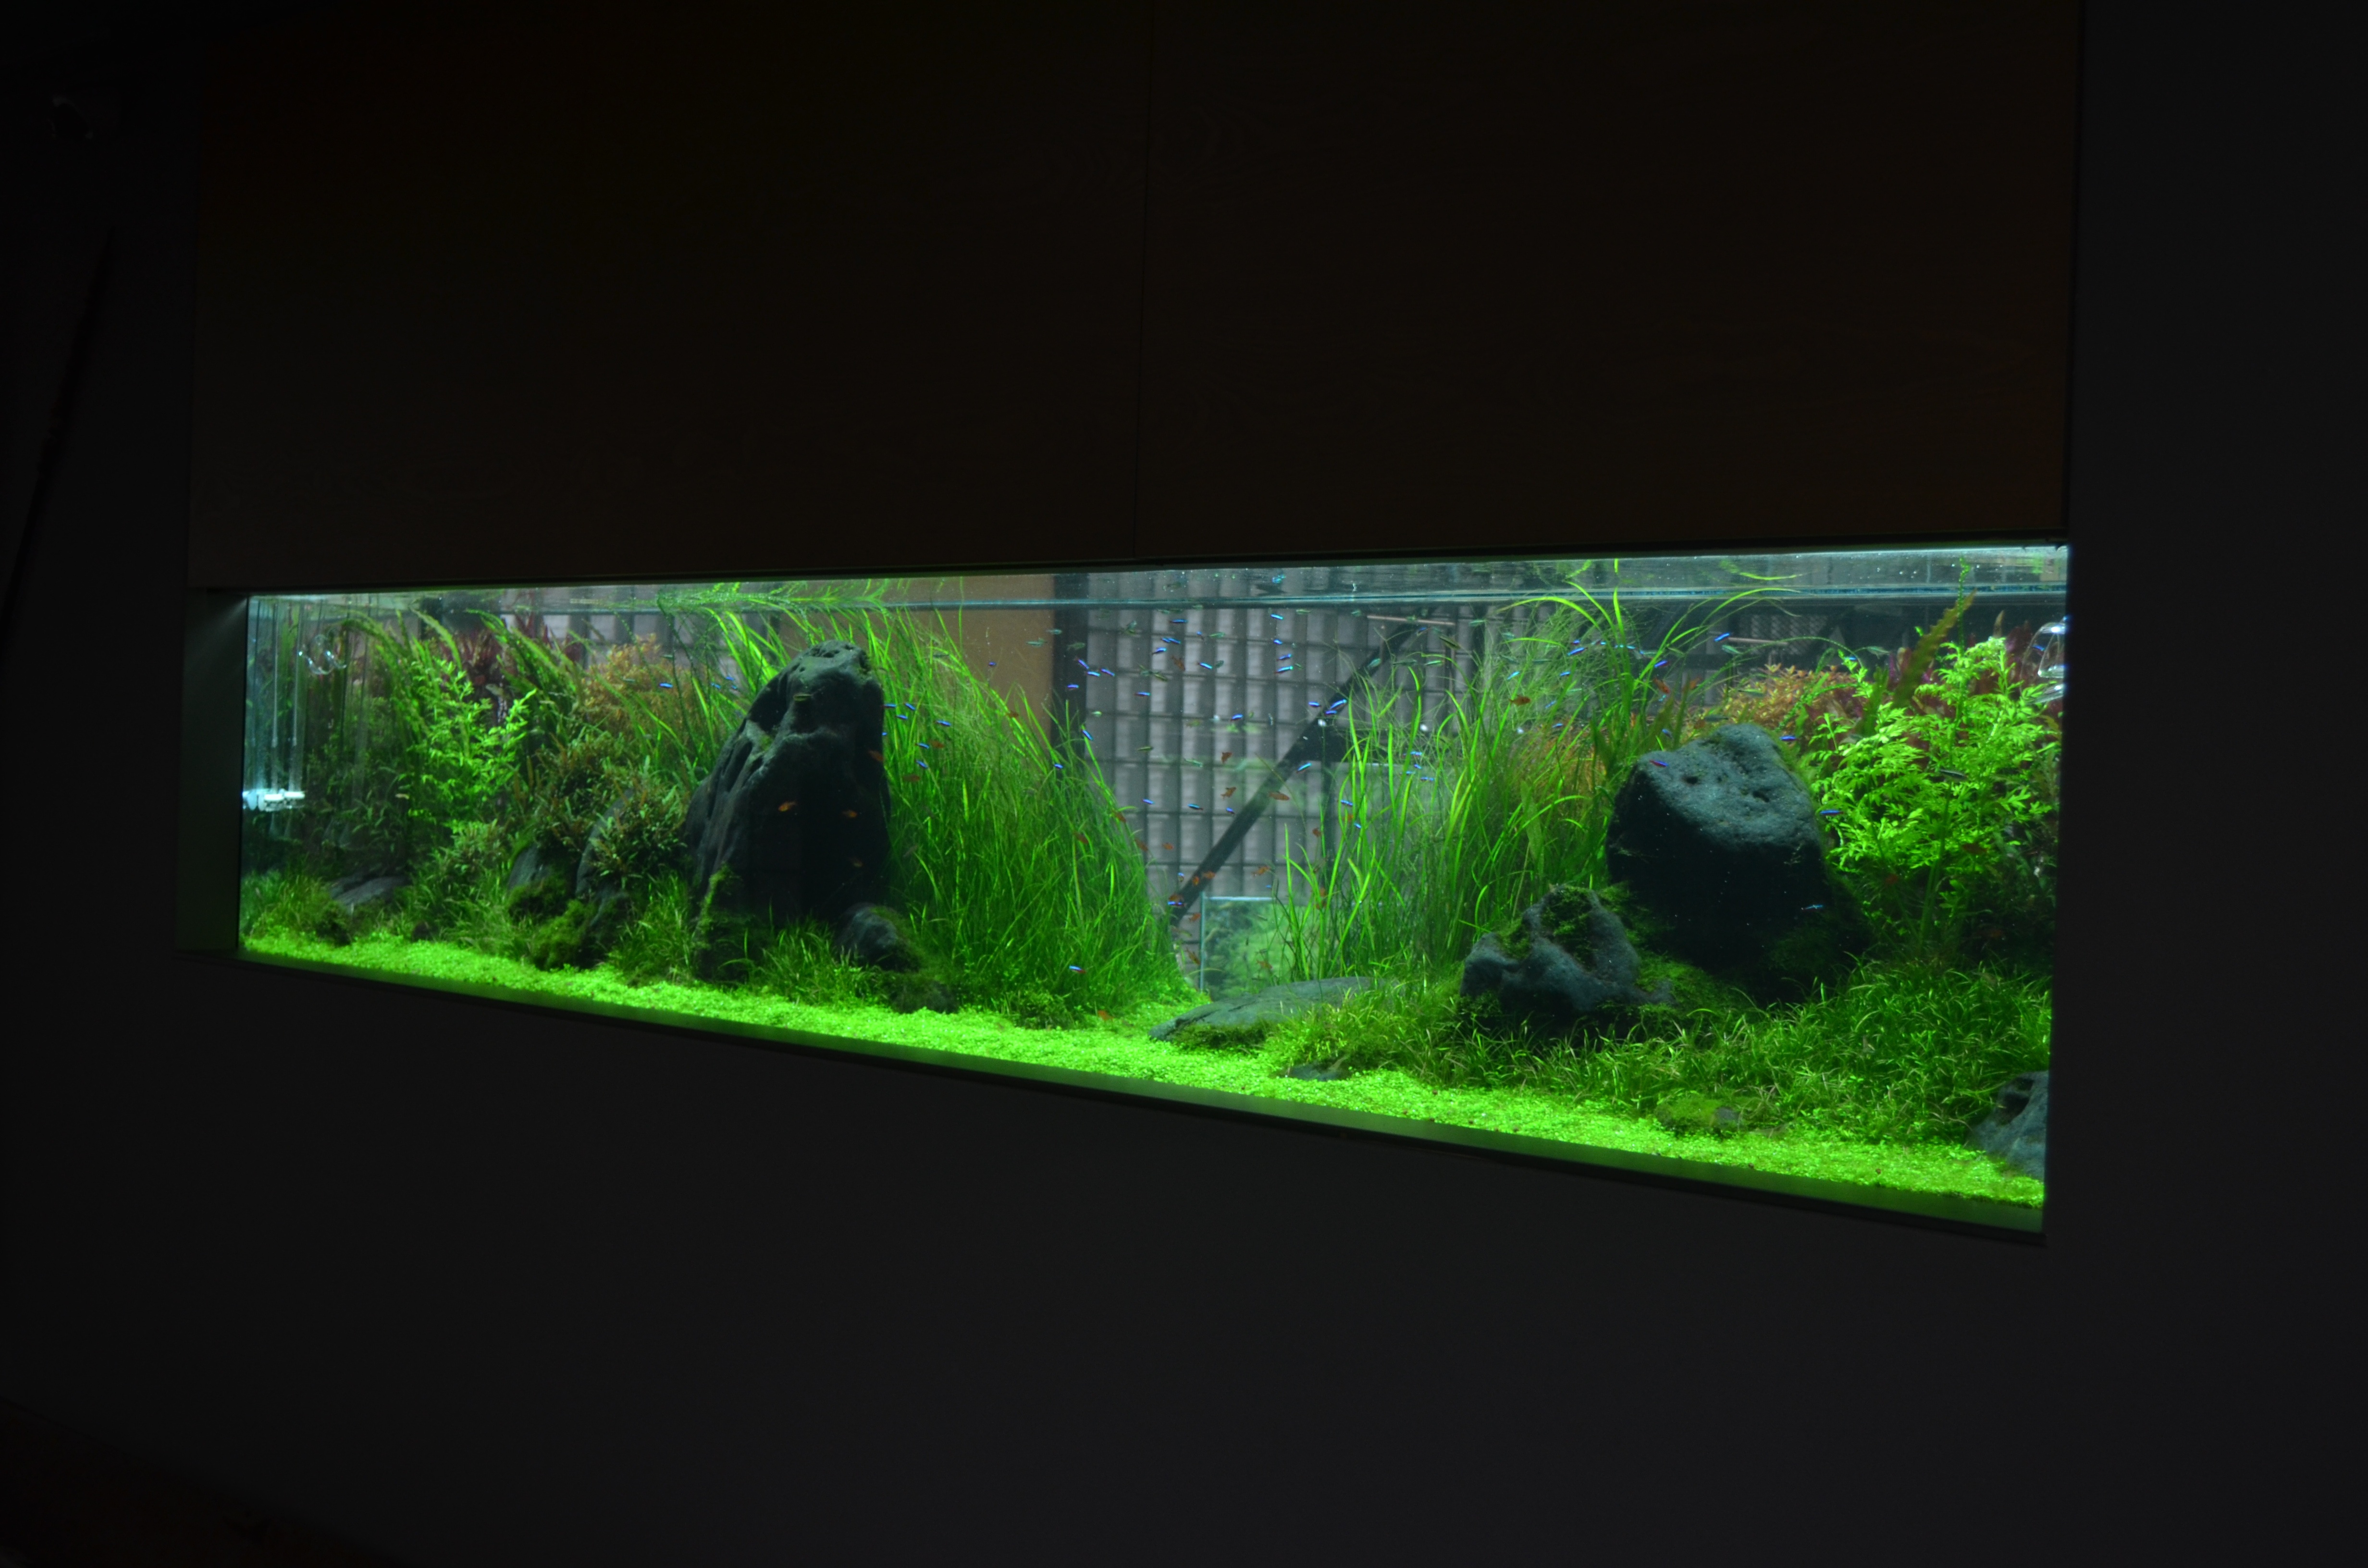
green, biology, aquarium, display device, freshwater aquarium, aquarium lighting